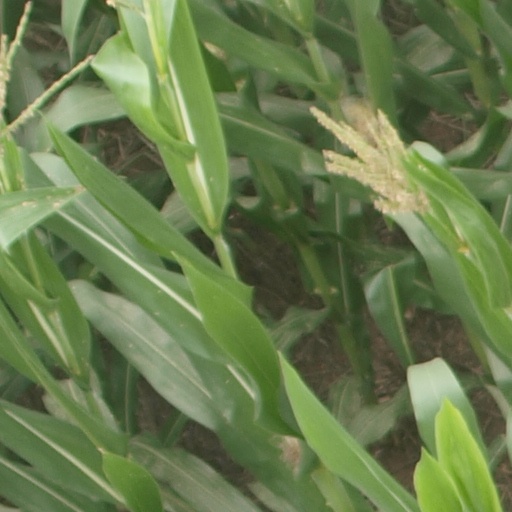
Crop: maize; corn